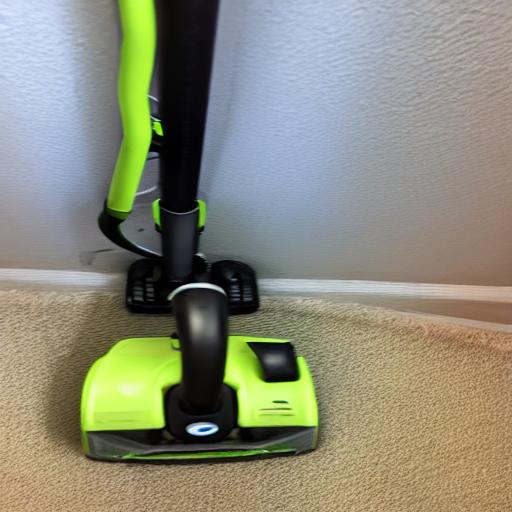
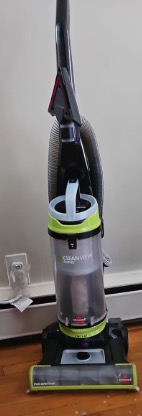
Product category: items_vacuum
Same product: no